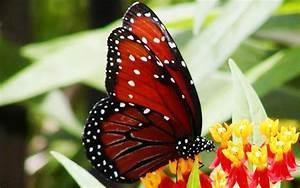
butterfly